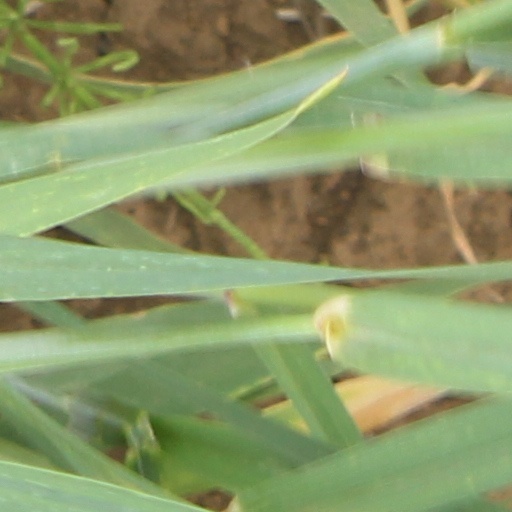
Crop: wheat